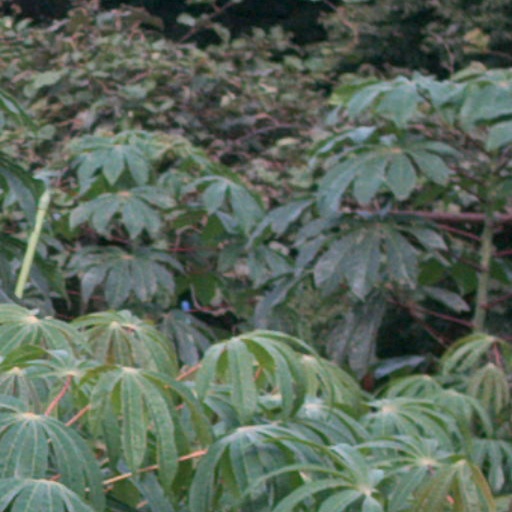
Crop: cassava